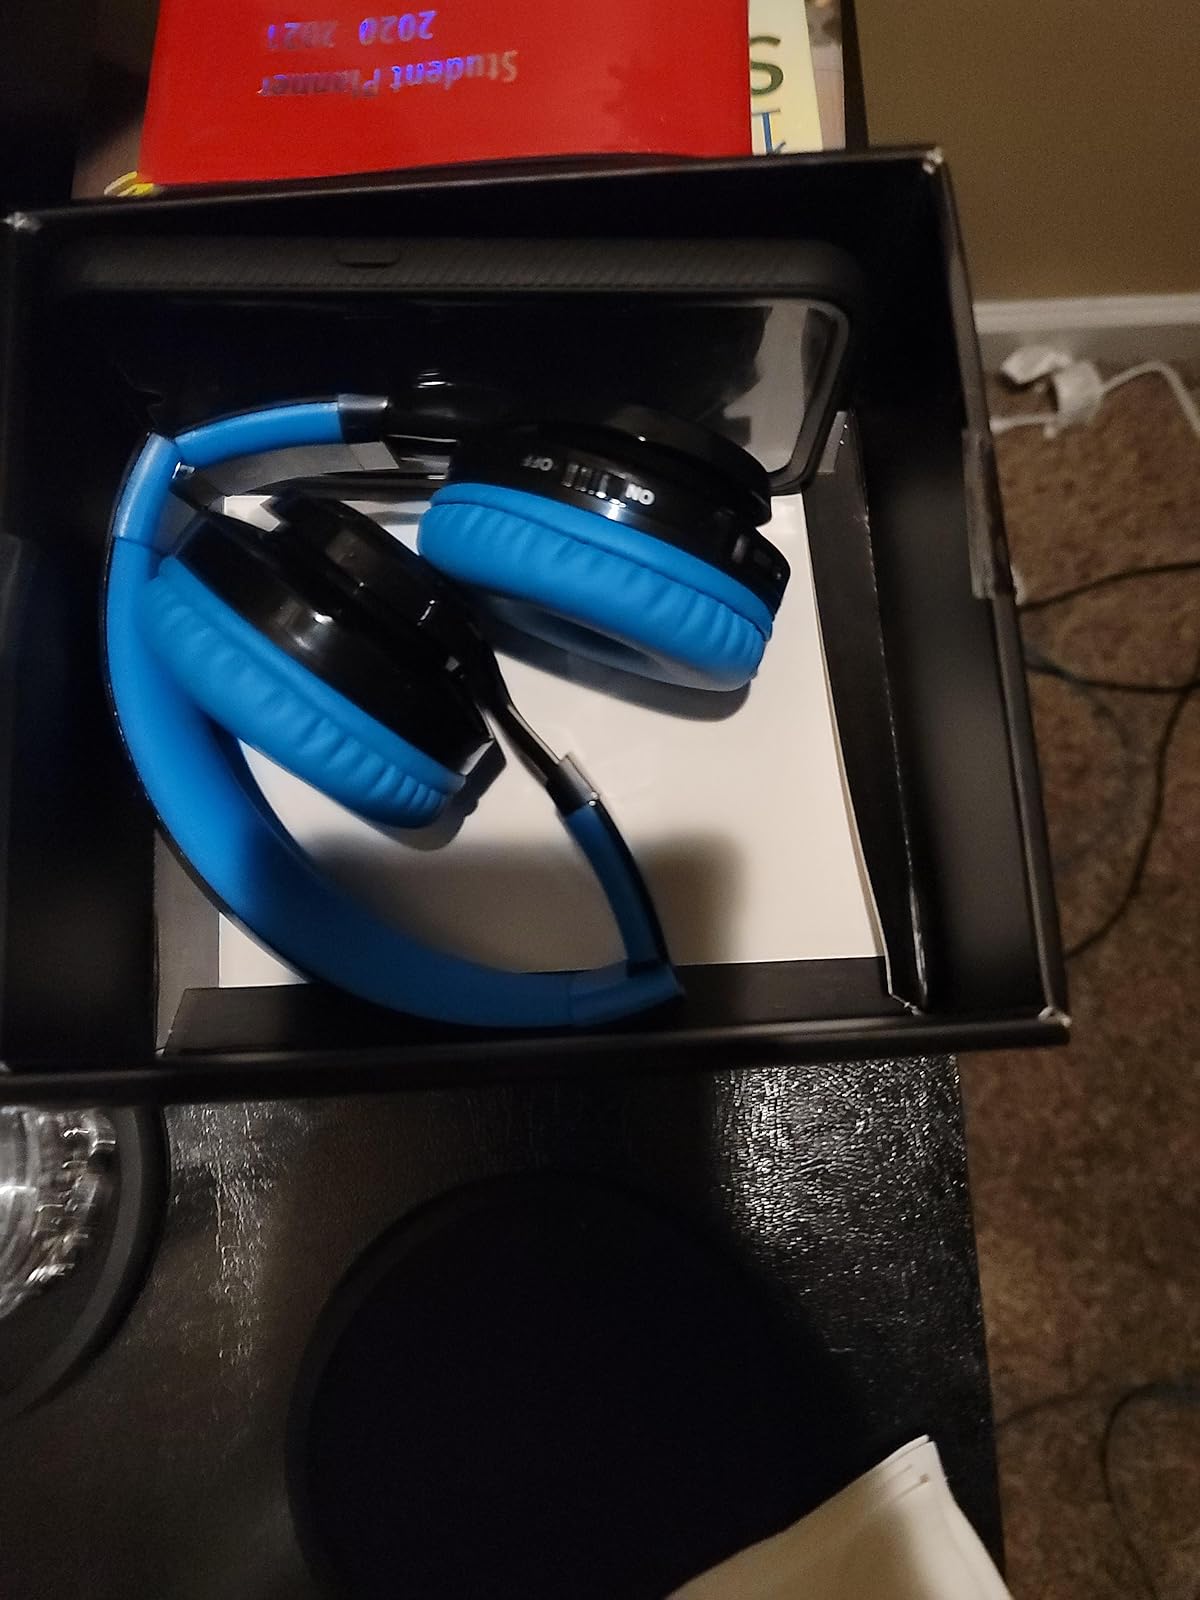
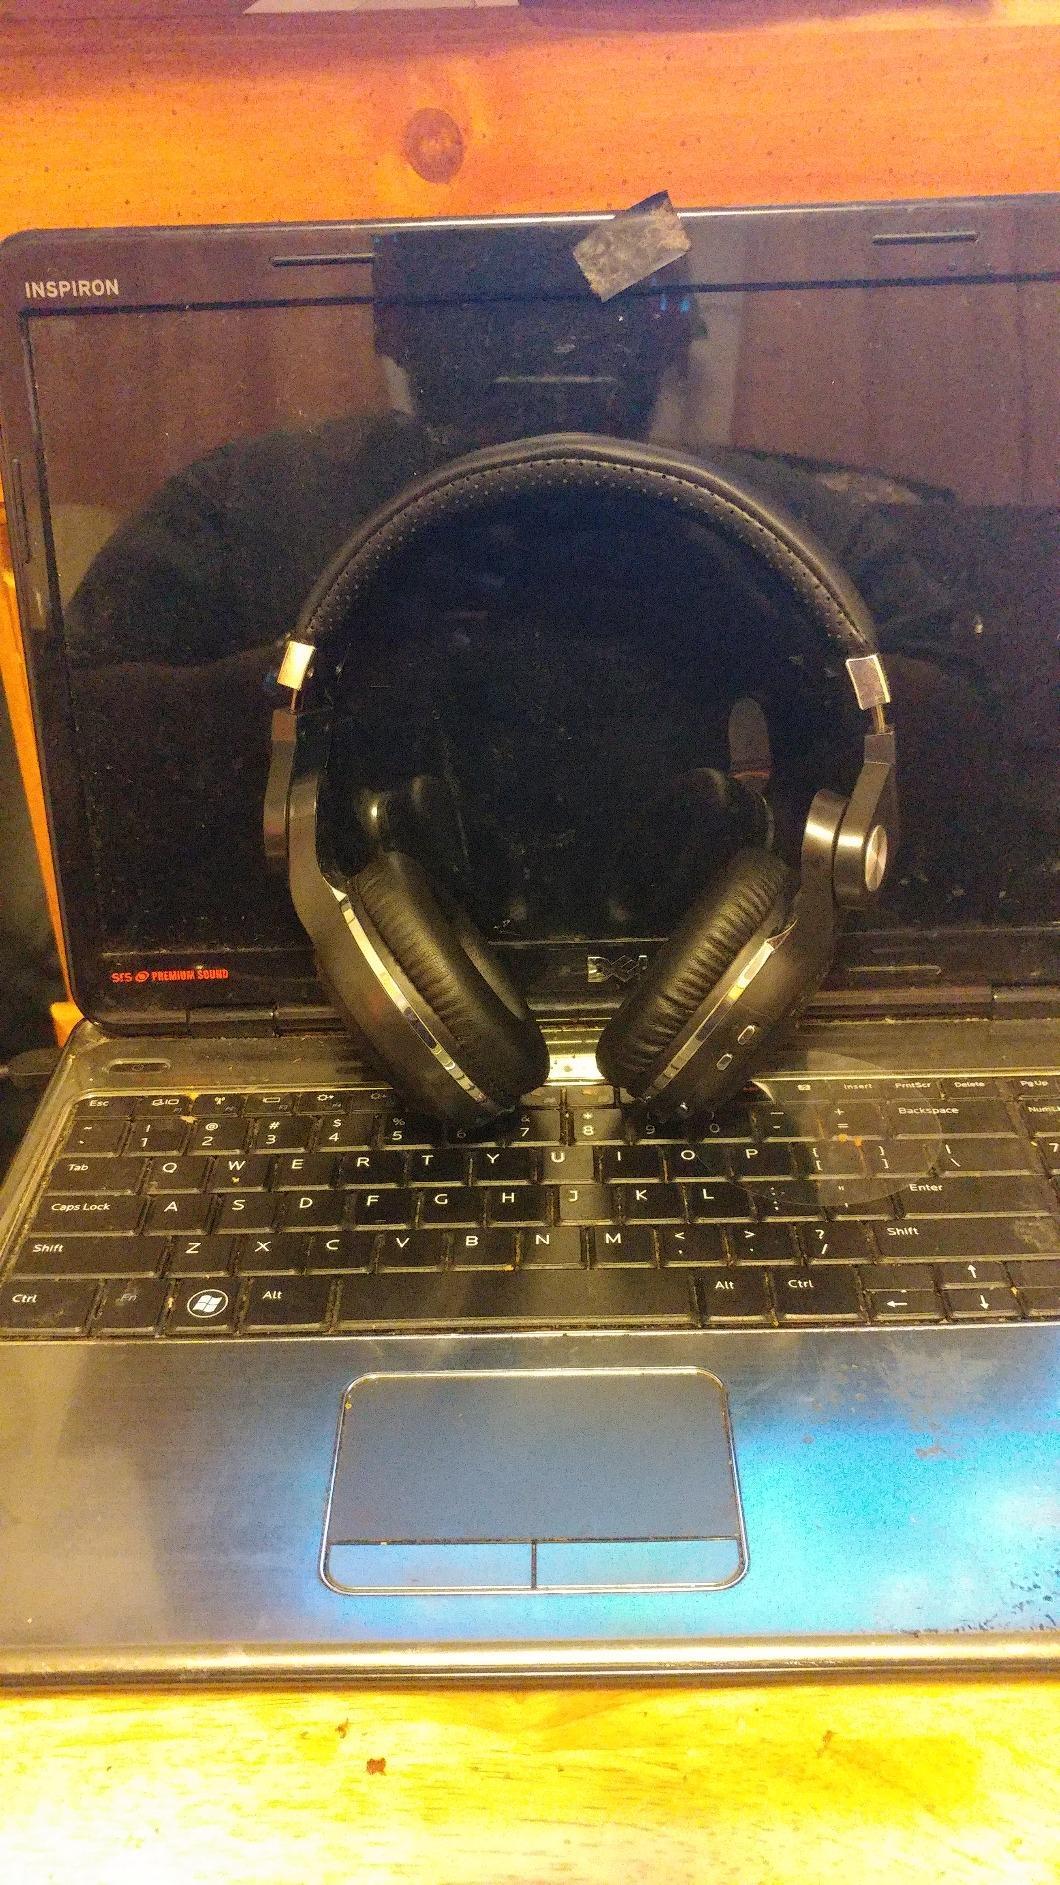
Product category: headphones
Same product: no